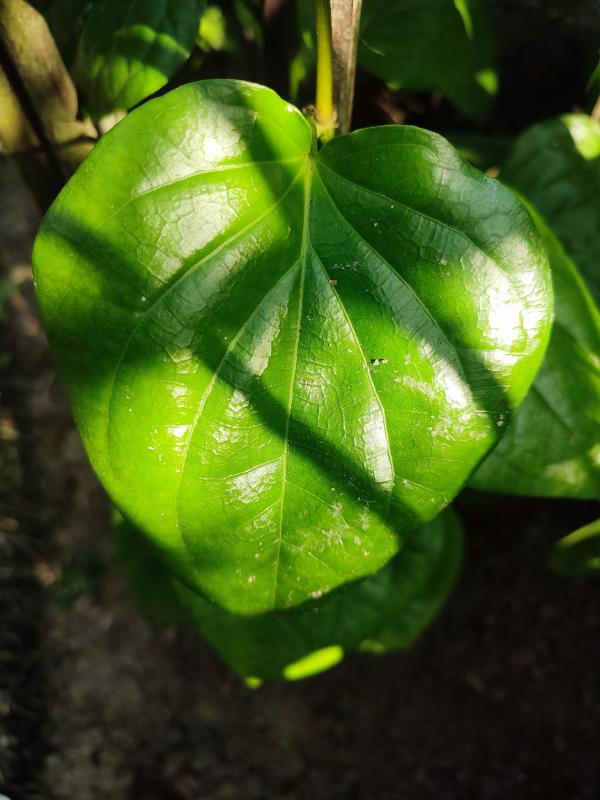
Label: Healthy_Leaf